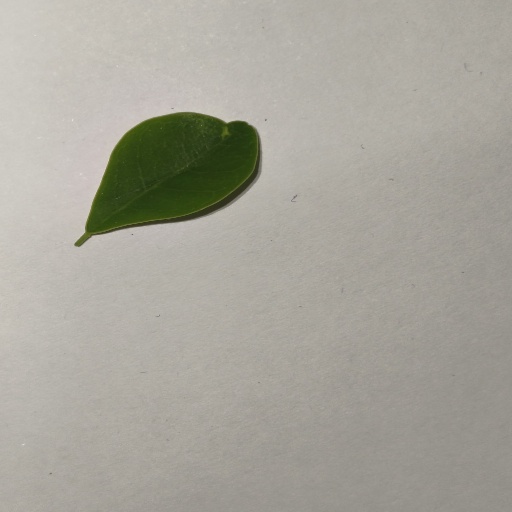
Species: Sojina
Leaf condition: Healthy Leaf